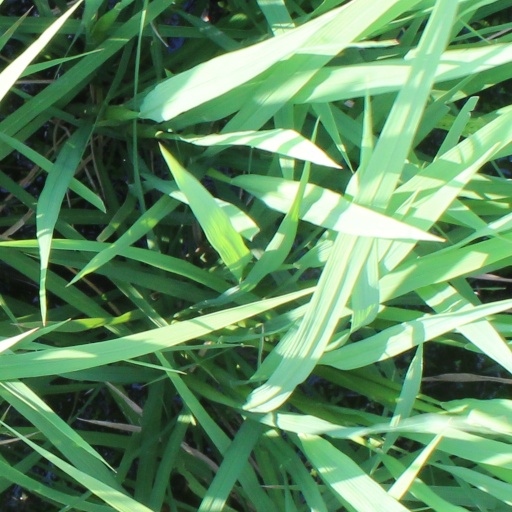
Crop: rice